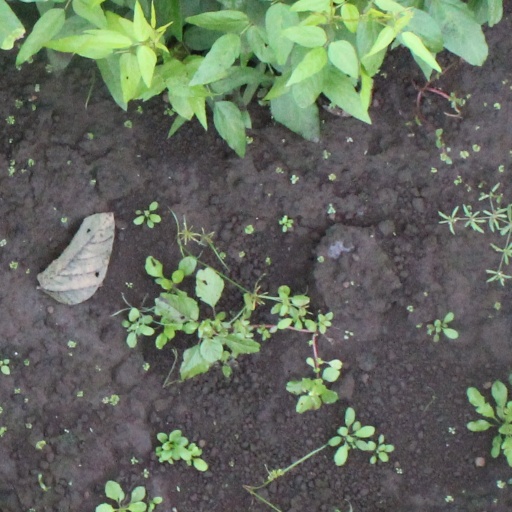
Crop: soybean